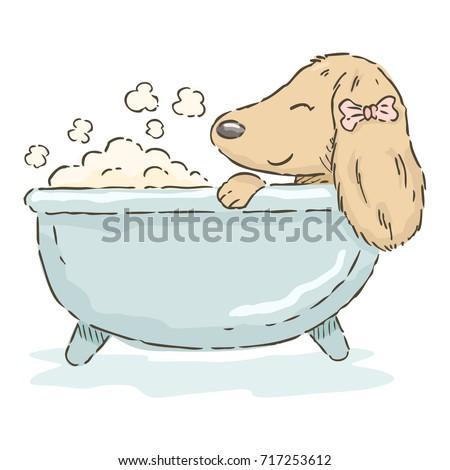
animal relaxing in a bathtub in watercolor style , vector